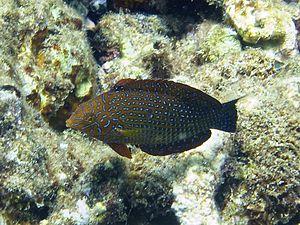
Macropharyngodon est un genre de poisson appartenant à l'ordre des Perciformes, et à la famille des Labridae.